West Midtown

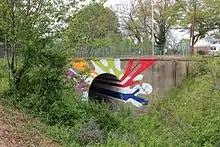
The Lucile Avenue Bridge on the Westside Beltline trail displays a piece of street art entitled "The Highball Artist" painted by Hadley Breckenridge, a local Atlanta artist.

West Midtown is home to live music venues and drinking establishments. Terminal West, a 7,000-square foot music venue, is located in the King Plow Arts Center, a 100-year-old iron and steel foundry. The venue, which includes an outdoor roof deck overlooking historic train tracks, was recently chosen by Creative Loafing as Best New Music Venue for 2012. The Goat Farm Arts Center hosts music concerts. West Midtown is home to popular nightlife destinations, especially Ormsby's, a bar and restaurant featuring bocce ball courts, and Northside Tavern, a self-described "dive bar" that offers live Blues performances.